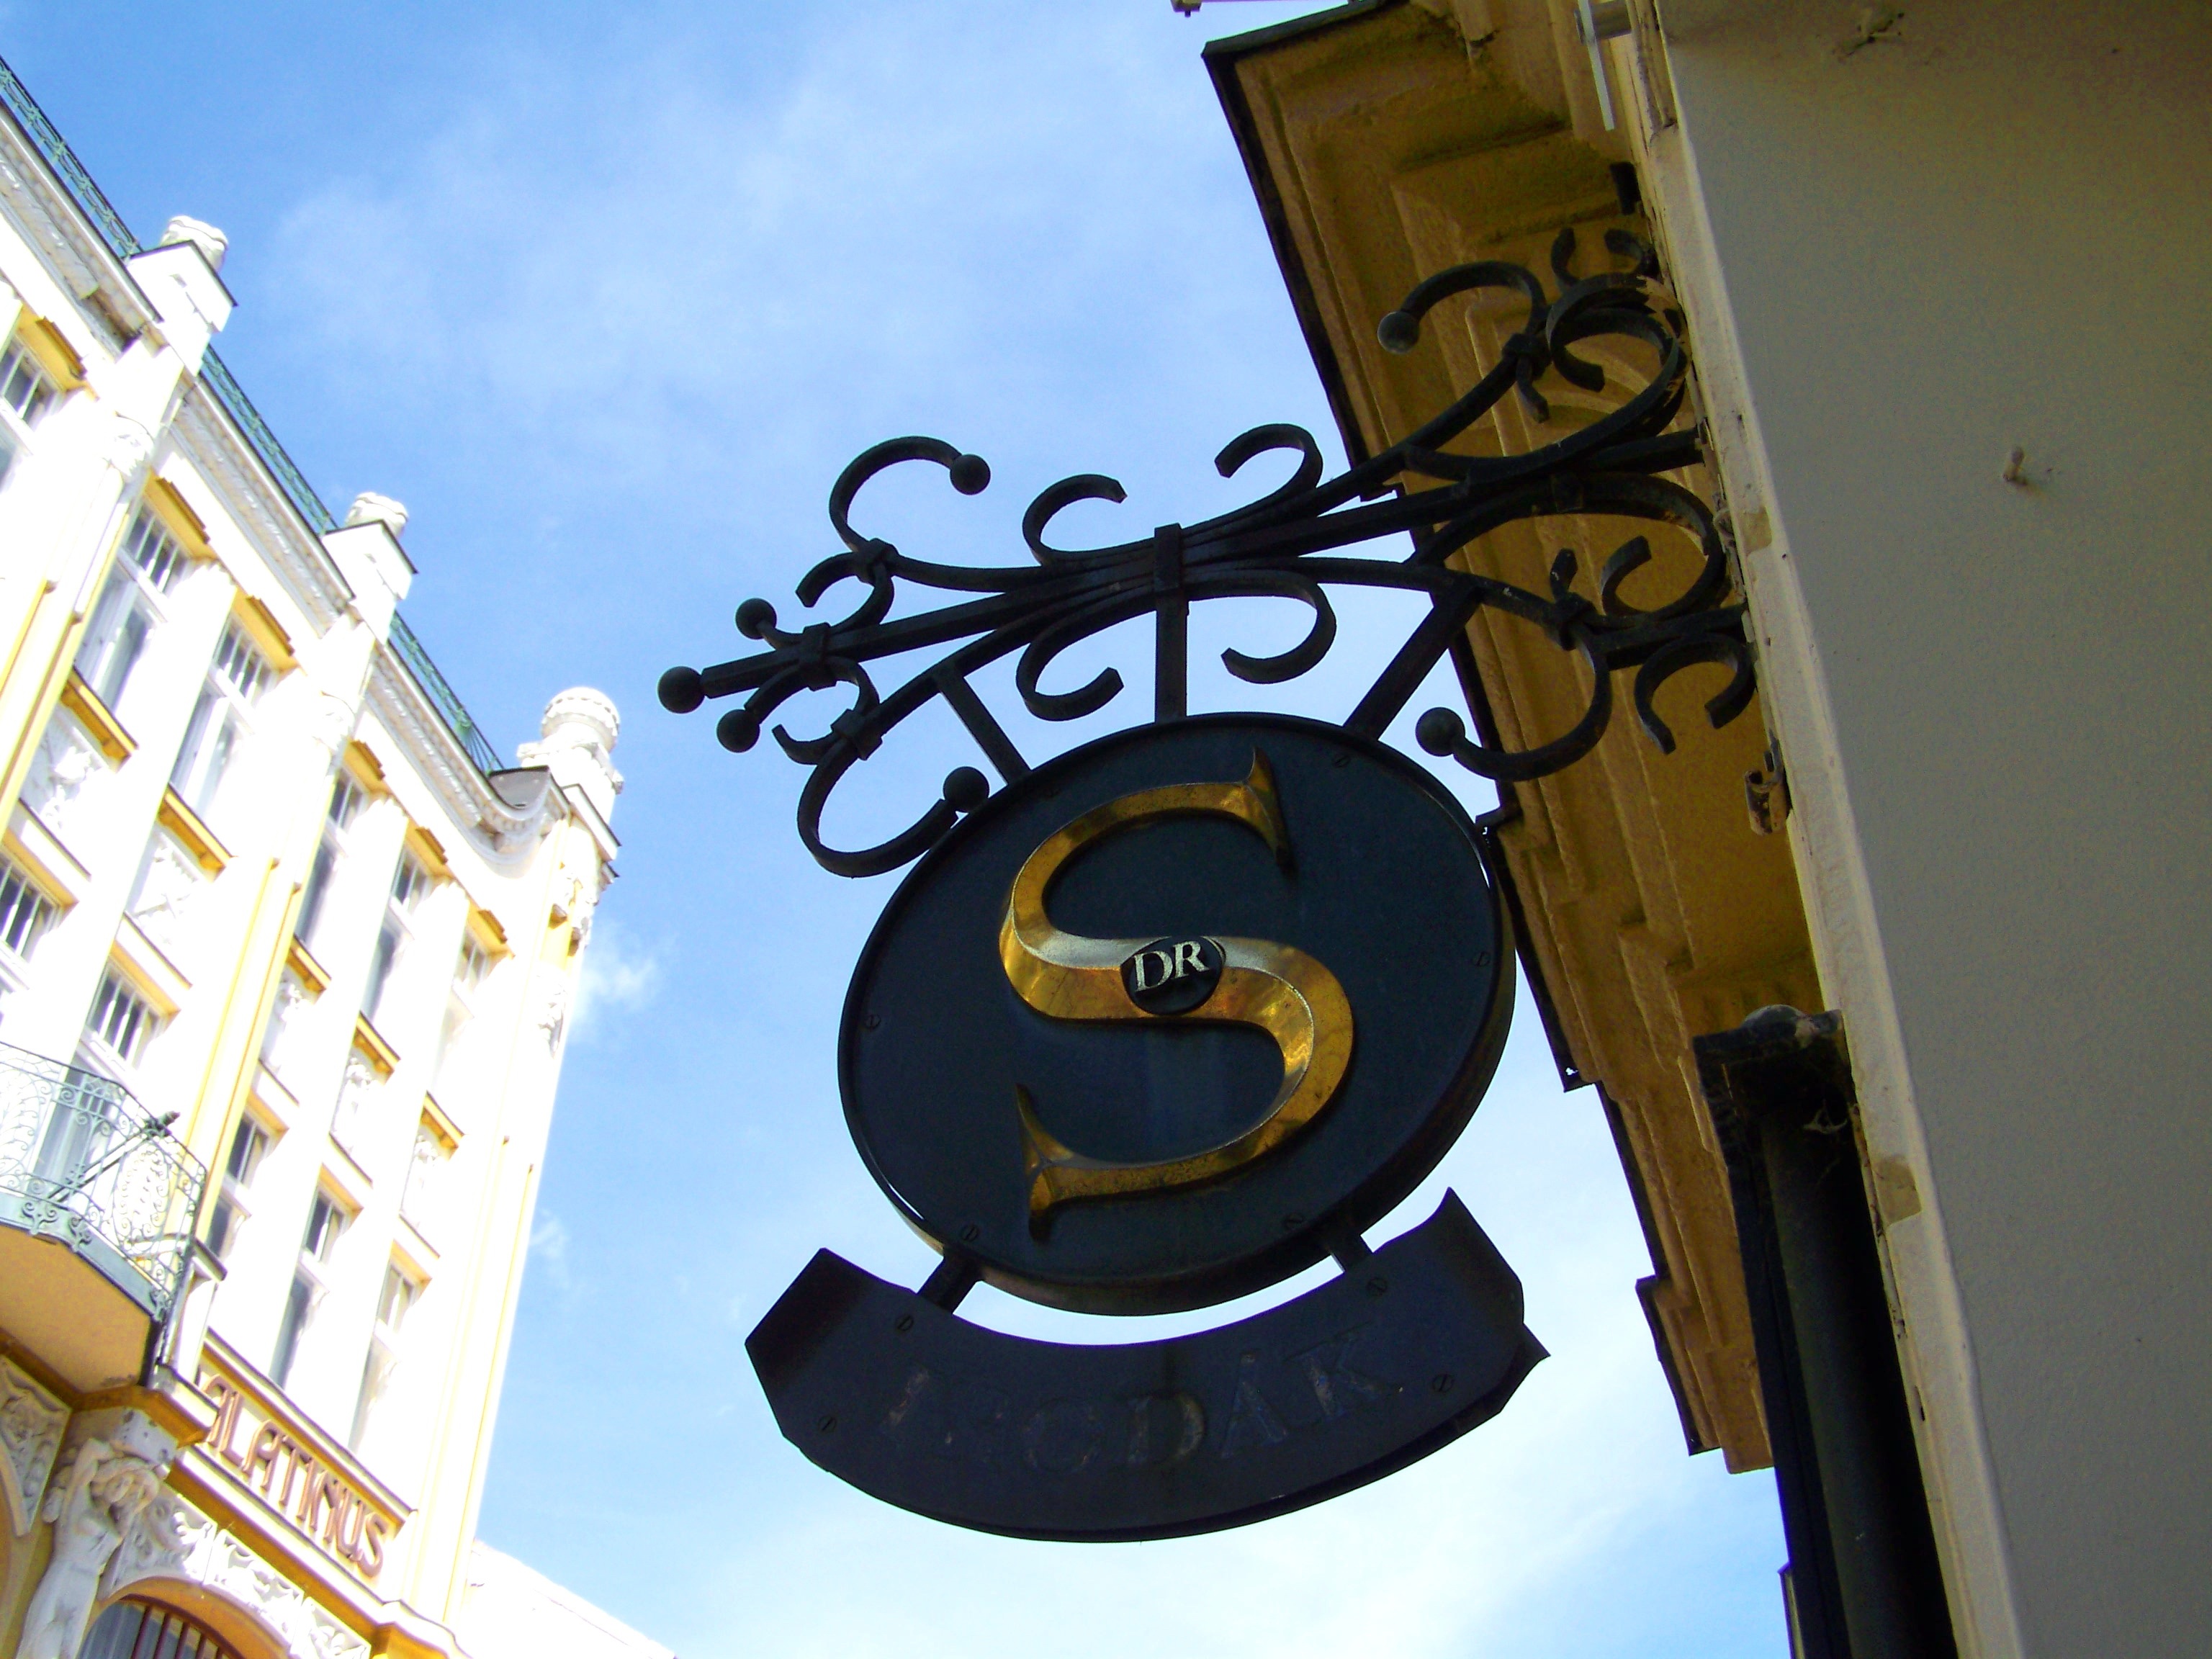
sign, blue, lighting, art, signboard, pecs, king street